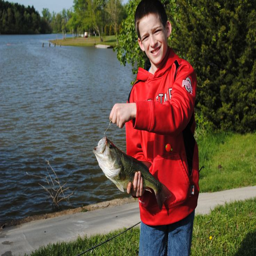
fish in our beautiful lake .